Dominique Barberat

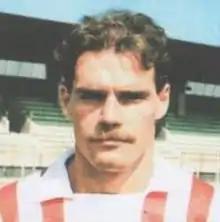
Barberat at Cannes

Dominique Barberat (born 8 October 1958) is a French former professional footballer. Throughout his career, he played in various positions; he was a forward, winger, defensive midfielder, and full-back.